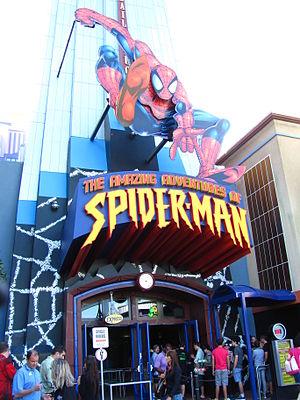
Branson USA